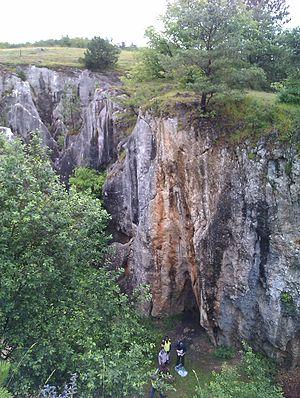
Fondry des Chiens Nismes Belgium
Cette page regroupe l'ensemble du patrimoine immobilier classé de la ville belge de Viroinval.